Saaya (Indian TV series)

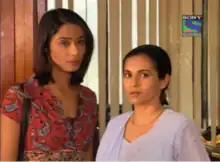

Saaya is an Indian soap opera aired on Sony TV in 1998. The series was produced by popular production house, UTV Software Communications and revolved around two very different girls – Sudha (Manasi Joshi Roy) and Kamiya (Achint Kaur) who become friends.